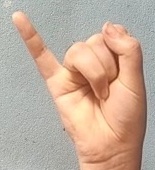
ASL sign: J